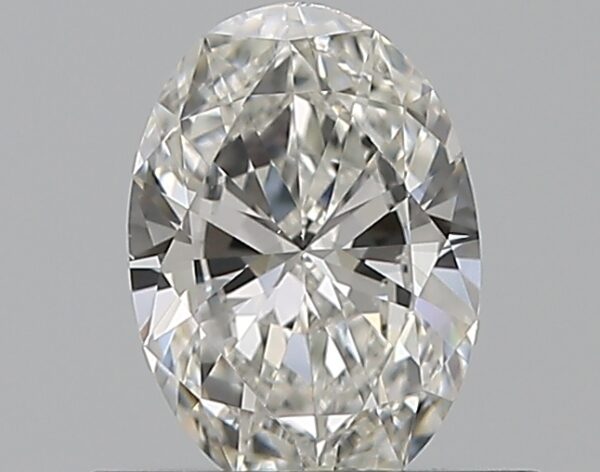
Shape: oval
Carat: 0.5
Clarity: VS2
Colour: F
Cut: EX
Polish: EX
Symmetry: EX
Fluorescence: ST
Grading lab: GIA
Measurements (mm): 6.47 x 4.53 x 2.58